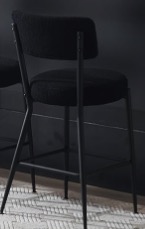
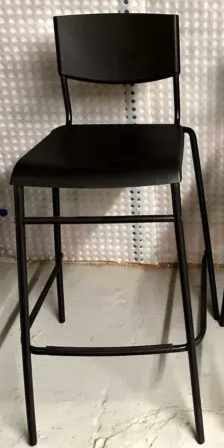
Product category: stool
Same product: no